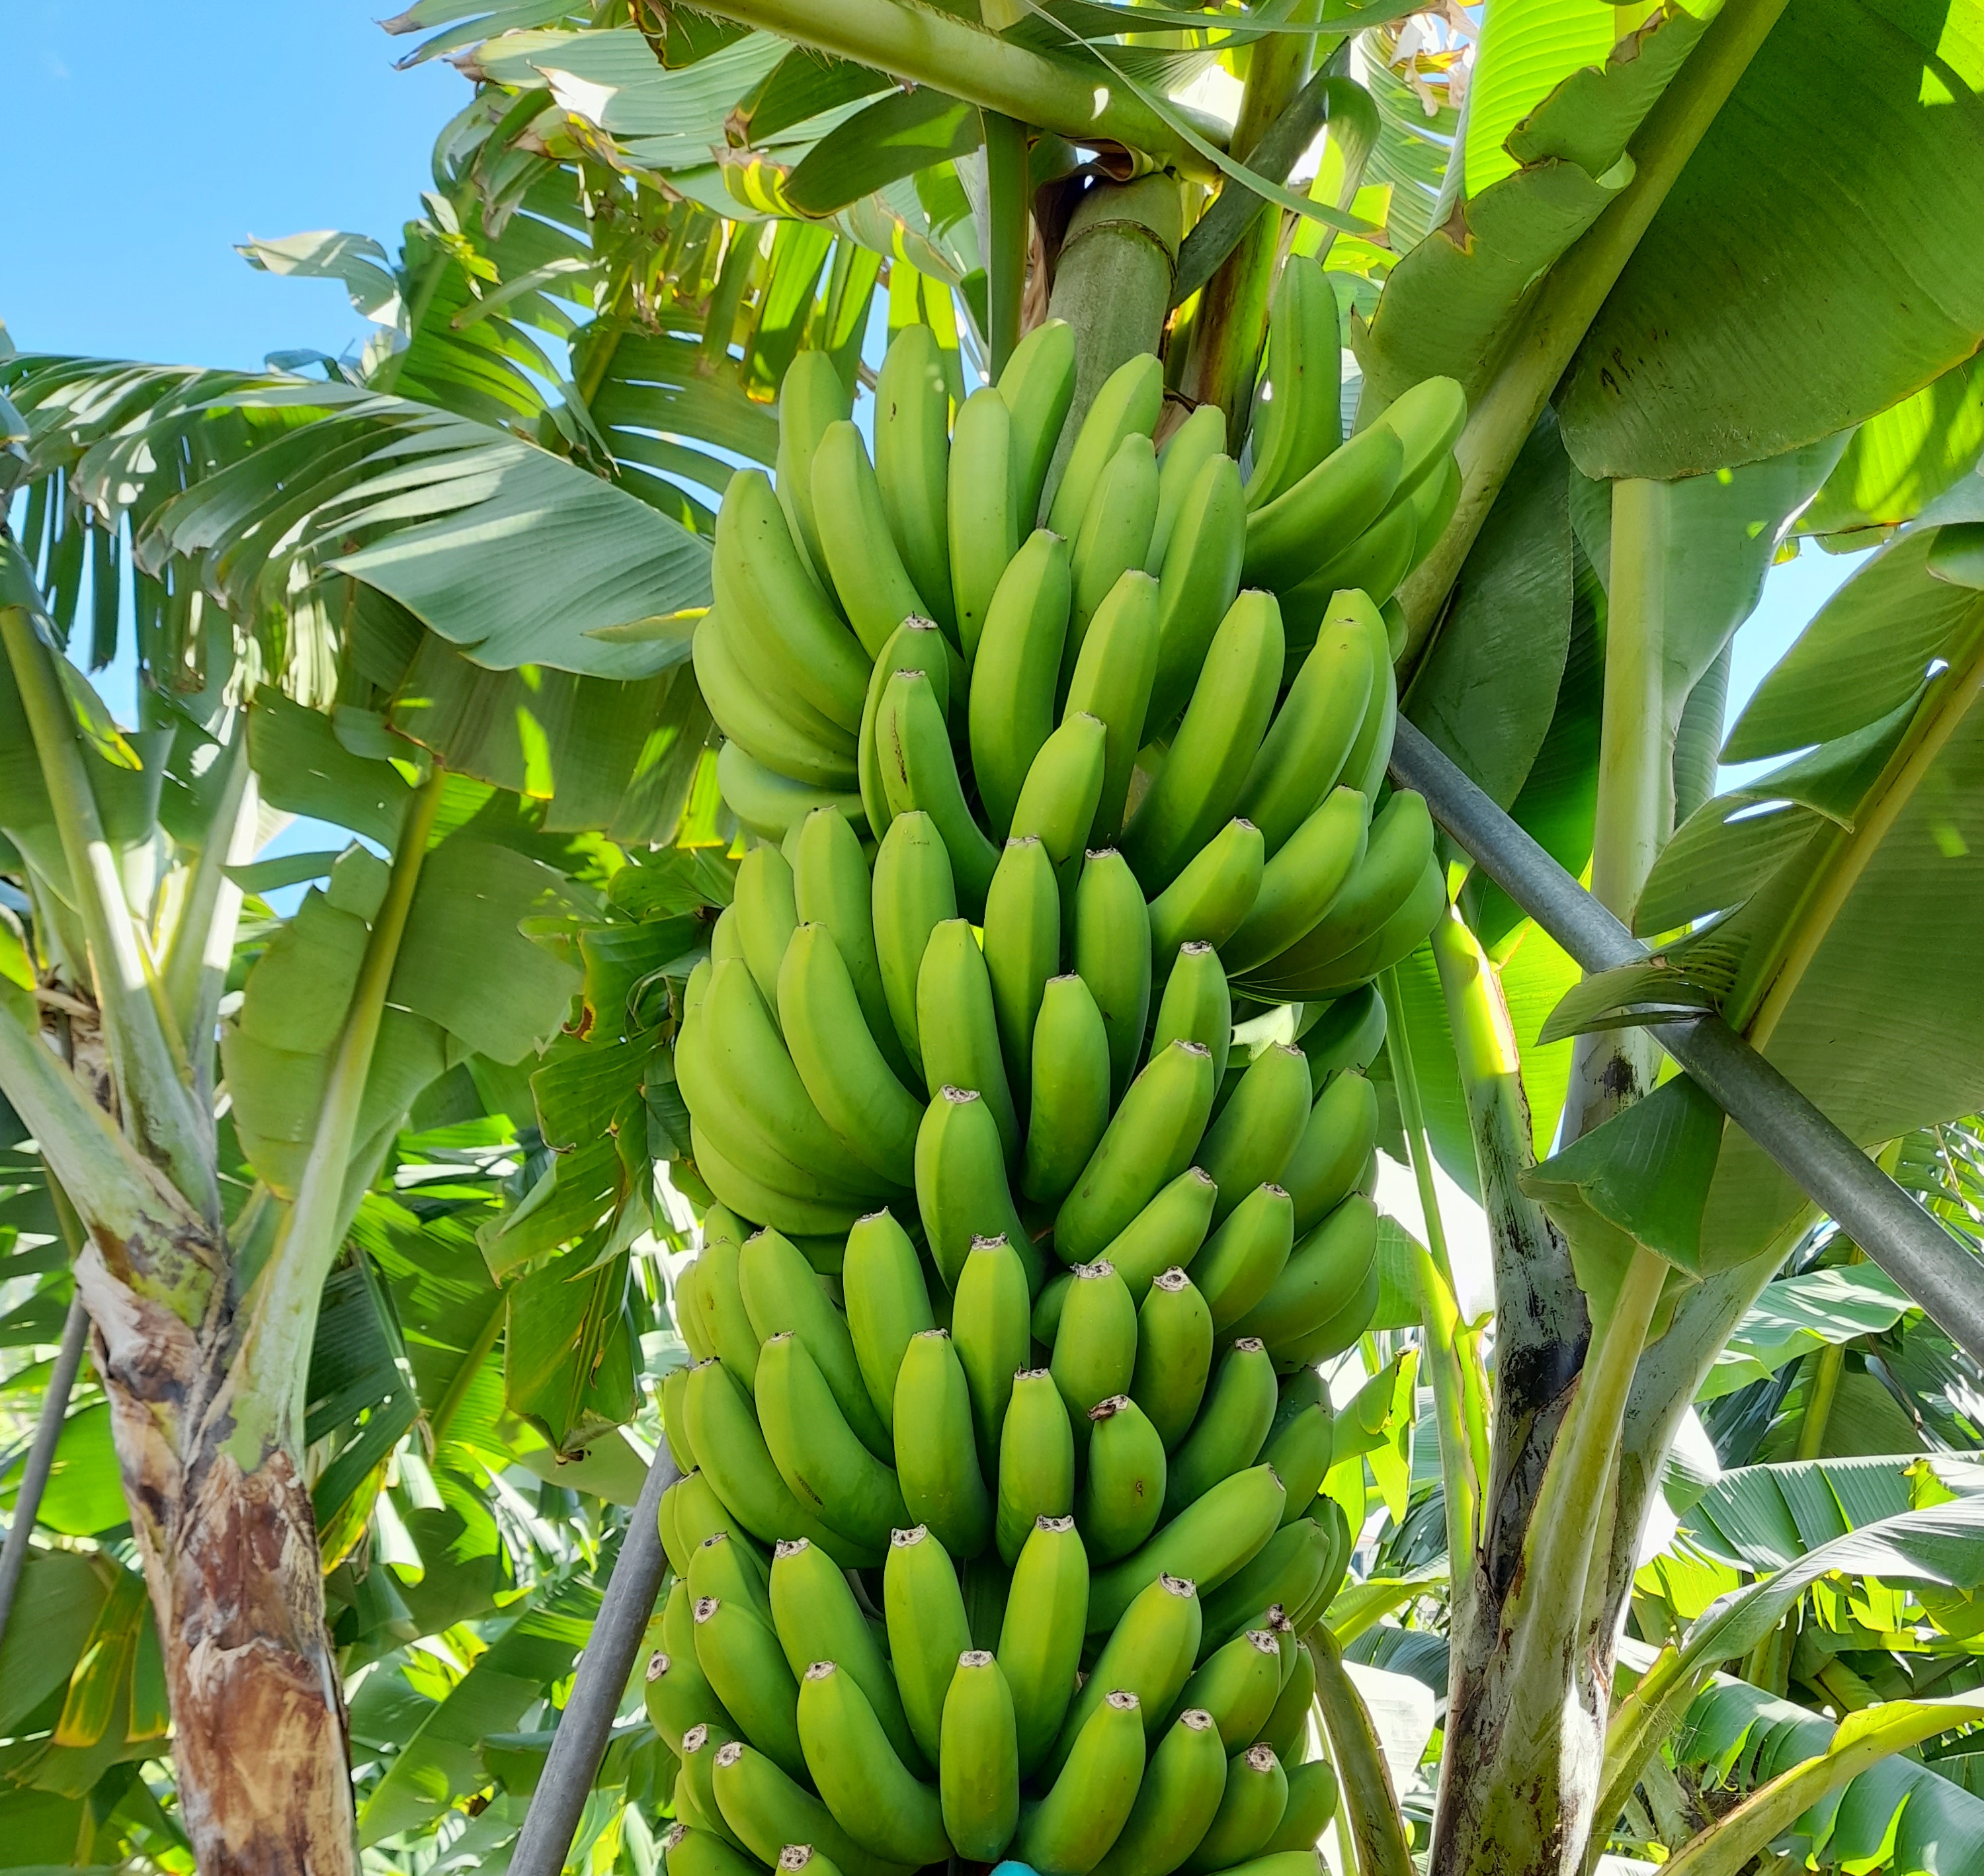
Label: Cut